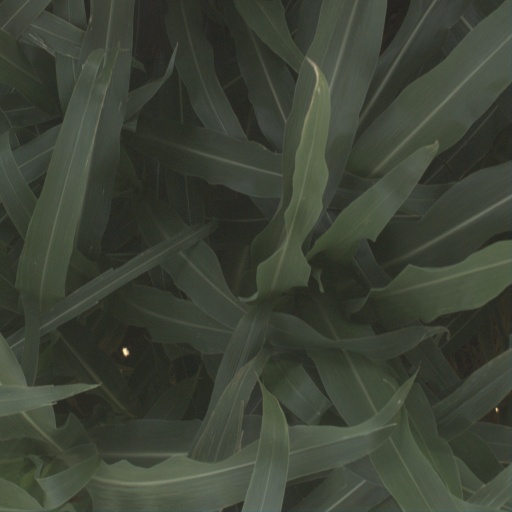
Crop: sorghum